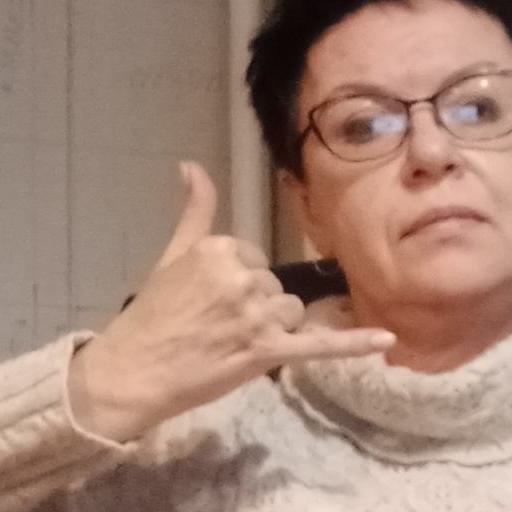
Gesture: call